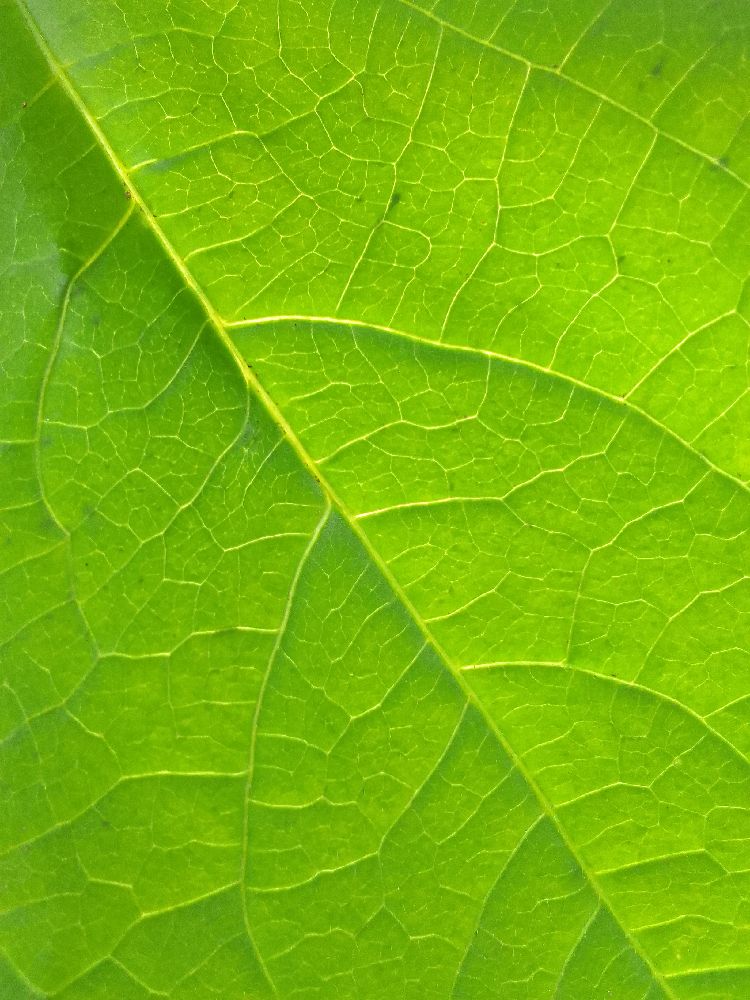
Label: healthy